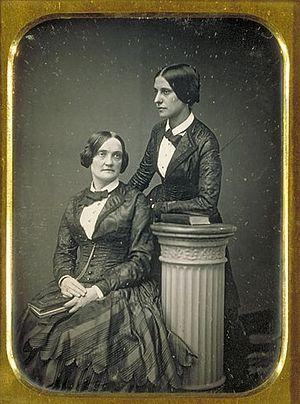
Matilda Mary Hays est une journaliste féministe britannique. Elle est traductrice et a exercé des activités d'actrice. Elle participe à la traduction en anglais de plusieurs ouvrages de George Sand en compagnie d'Elizabeth Ashurst. Elle participe également à la création de la revue English Woman's Journal, avec Barbara Bodichon et Bessie Rayner Parkes.